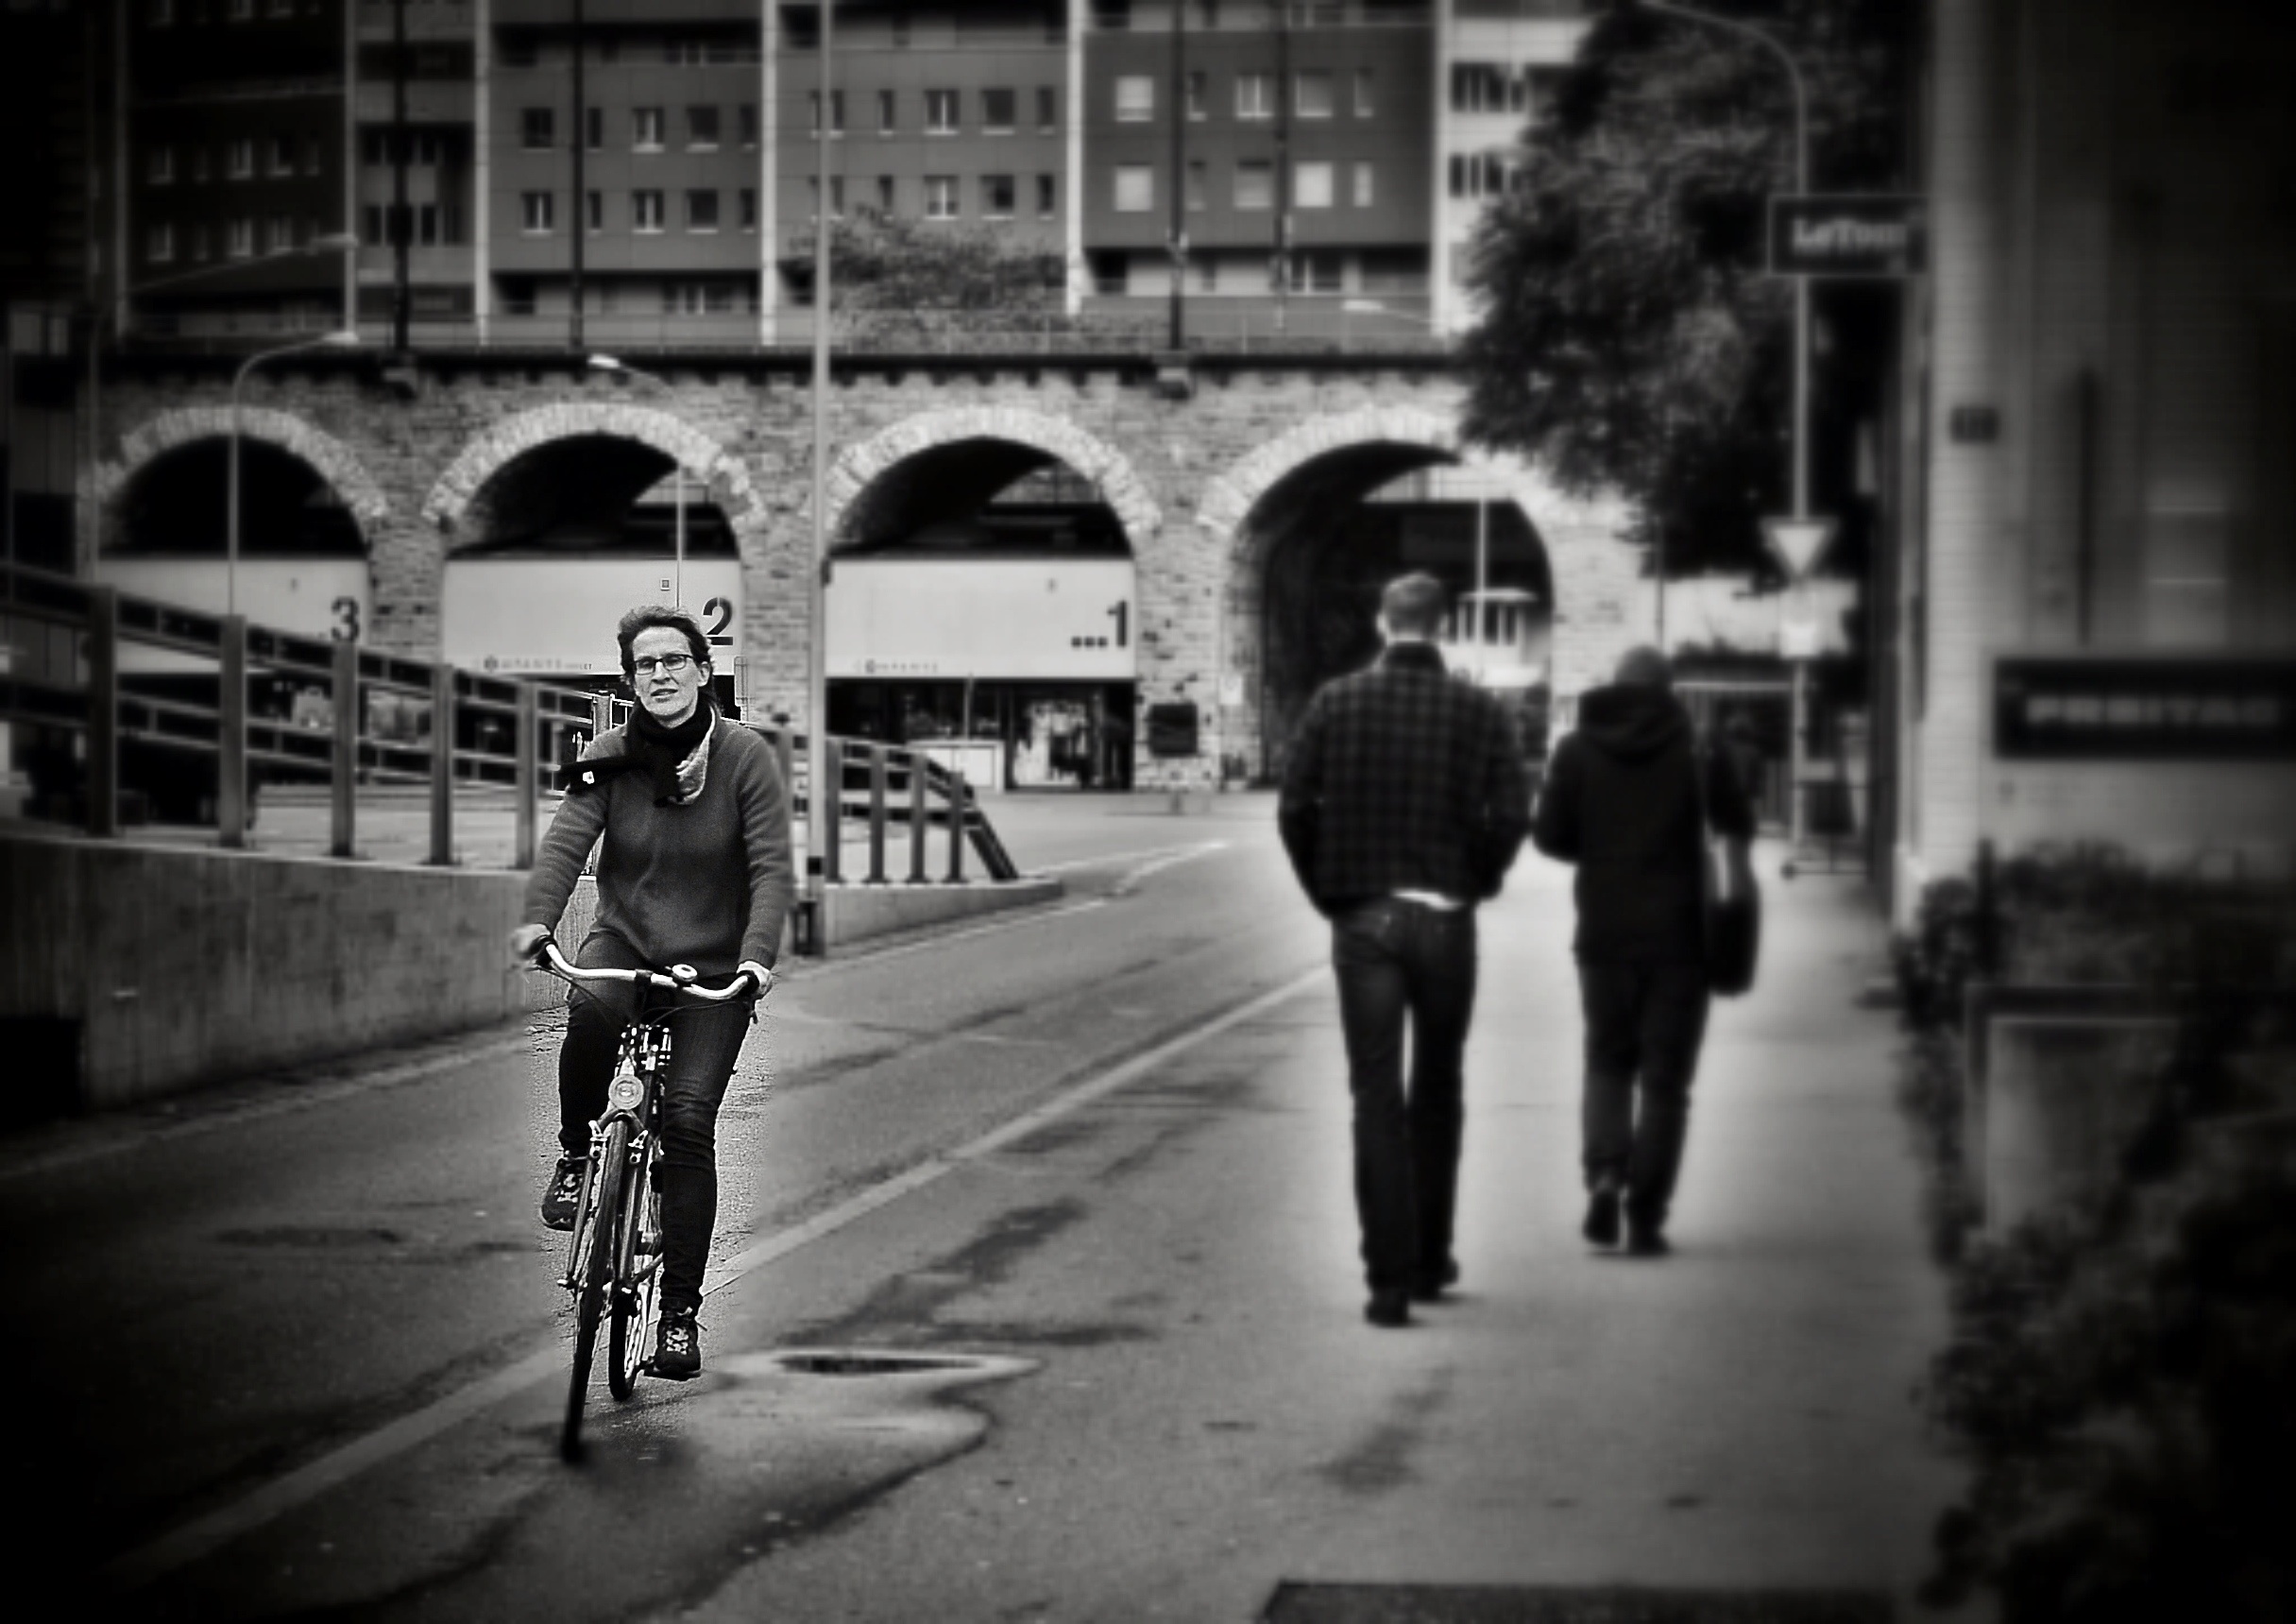
pedestrian, winter, black and white, people, road, street, photography, bicycle, city, urban, nikon, black, monochrome, lane, streetphotography, bw, candid, women, infrastructure, swiss, stadt, photograph, snapshot, streetart, schweiz, switzerland, strasse, zurich, streetphoto, snapseed, faces, schwarzundweiss, stphotographia, streetscene, strassenszene, strassenfotografie, strasenfotografie, streetlife, streetportrait, streetpix, thomas8047, onthestreets, streetphotographer, 175528, streetfotografie, zurichstreet, fascinationstreet, streetphotographie, nikond300s, hardbr cke, viadukt, z richzurich, streetartz ri, viaduktsrasse, zuri, monochrome photography, film noir